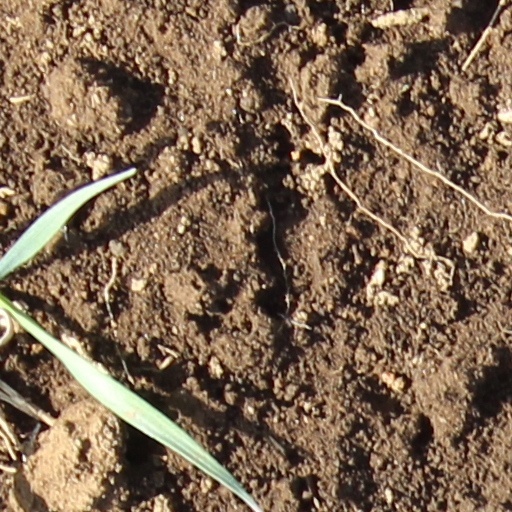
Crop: wheat